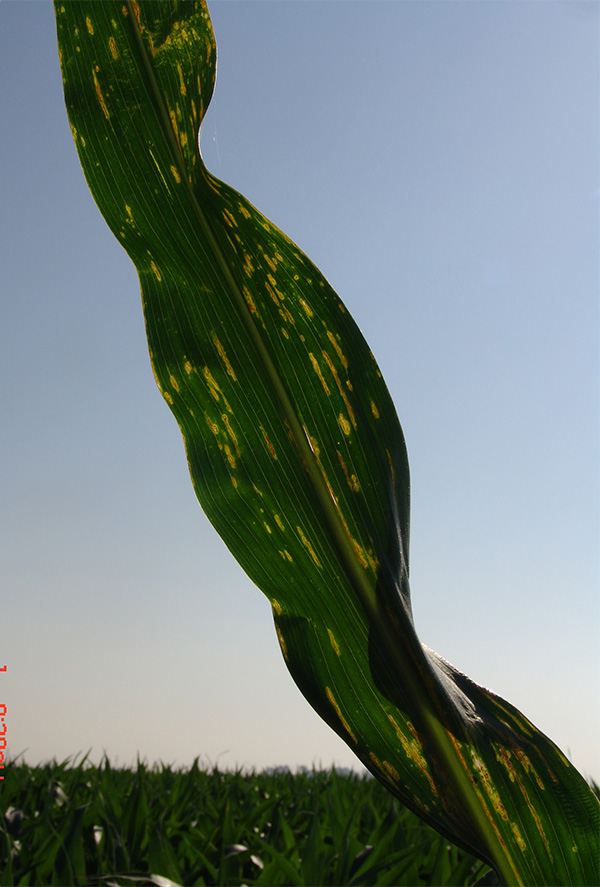
Labels: Corn leaf blight